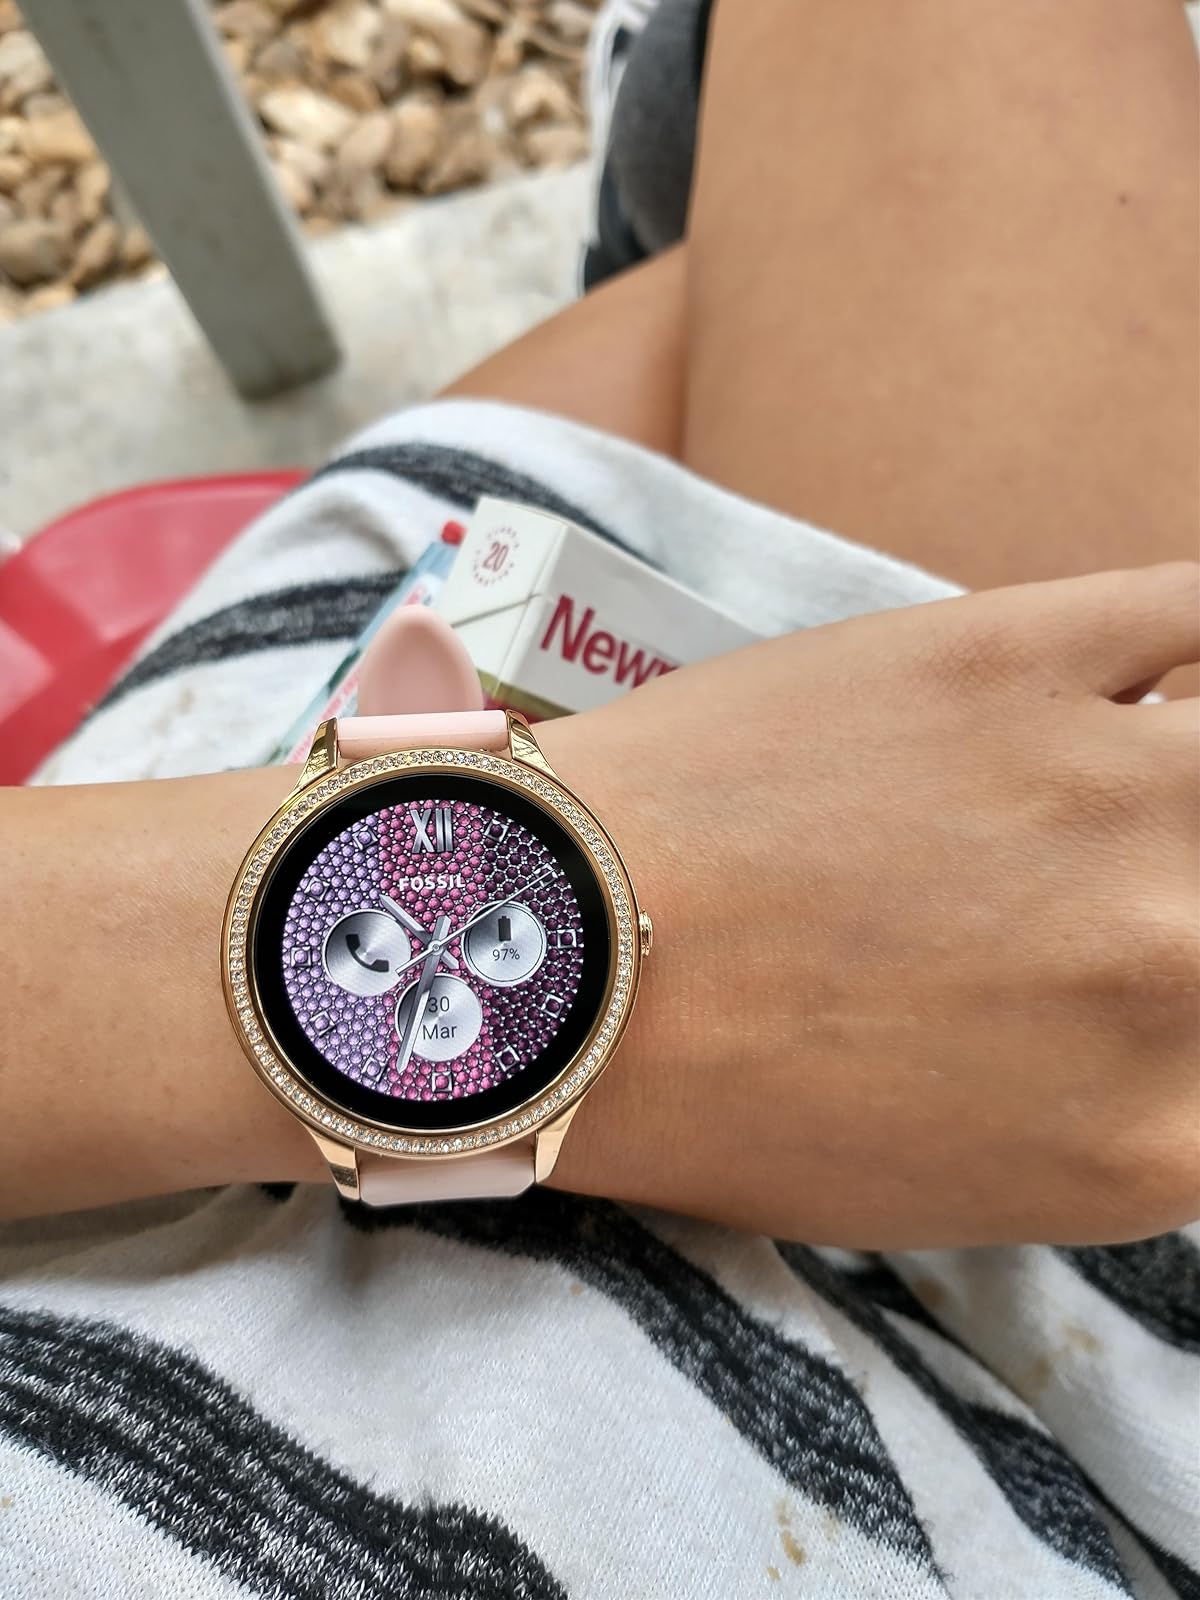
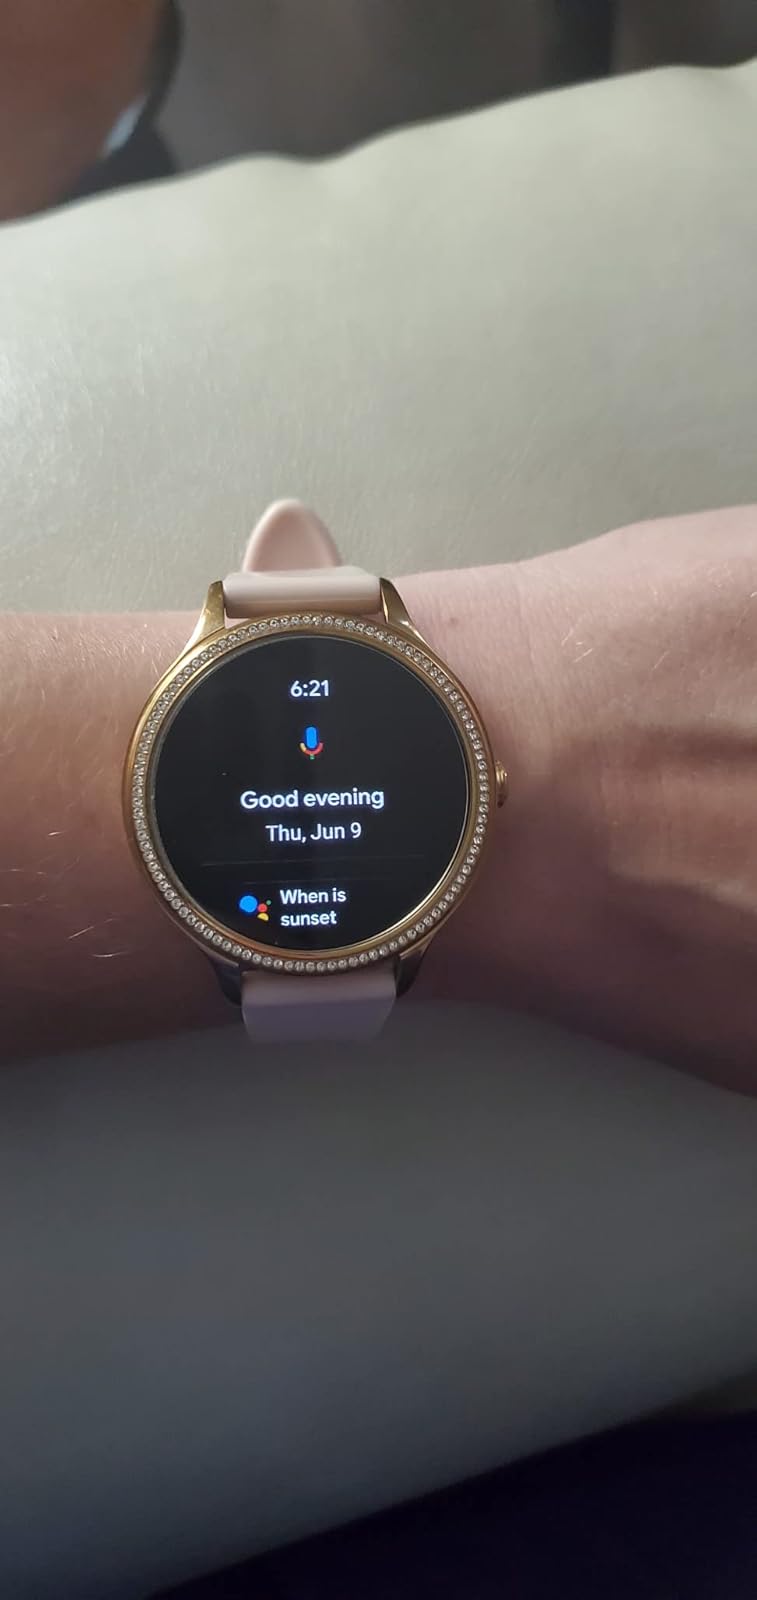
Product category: smartwatch
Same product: yes